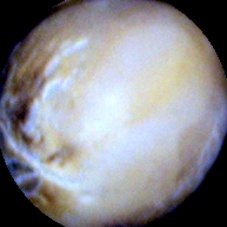
Label: Broken